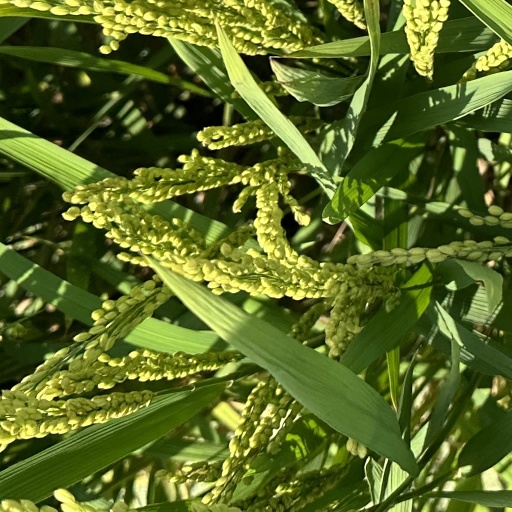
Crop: rice